Dodecanese

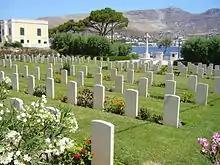
WWII cemetery in Leros

Thus began a period of several hundred years in the Ottoman Empire. The Dodecanese formed a separate province within the Eyalet of the Archipelago. The population was allowed to retain a number of privileges provided it submitted to Ottoman rule. By Suleiman's edict, they paid a special tax in return for a special autonomous status that prohibited Ottoman generals from interfering in their civil affairs or mistreating the population. These guarantees, combined with a strategic location at the crossroads of Mediterranean shipping, allowed the islands to prosper. The overwhelmingly Greek population (only Rhodes and Kos had Turkish communities) leaned heavily toward Greece following its declaration of independence in 1822, and many of the islanders joined the Greek War of Independence, with the result that the northern portion of the Dodecanese (including Samos) became briefly the Greek provinces of the Eastern Sporades and Southern Sporades. Kasos in particular played a prominent role due to its skilled mariners, until its destruction by the Egyptians in 1824. Most of the islands were slated to become part of the new Greek state in the London Protocol of 1828, but when Greek independence was recognized in the London Protocol of 1830, the islands were left outside the new Kingdom of Greece. The 19th century turned out to be one of the islands' most prosperous, and a number of mansions date from this era.